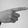
ASL letter: G